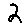
Label: 2